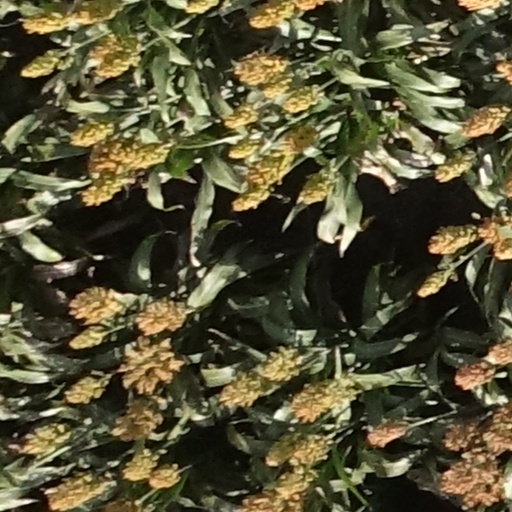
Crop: sorghum